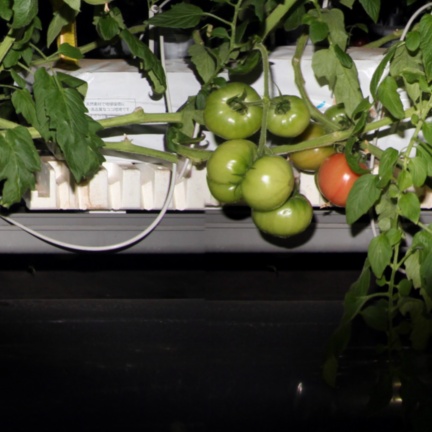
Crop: tomato